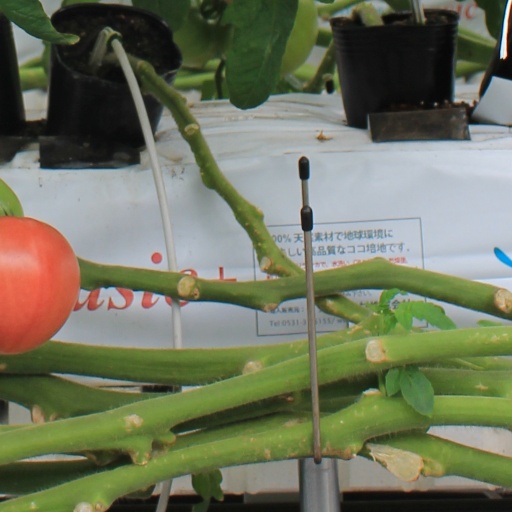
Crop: tomato